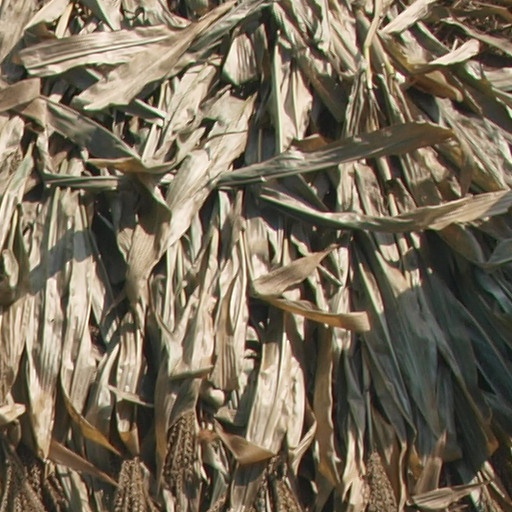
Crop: maize; corn